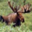
Label: deer